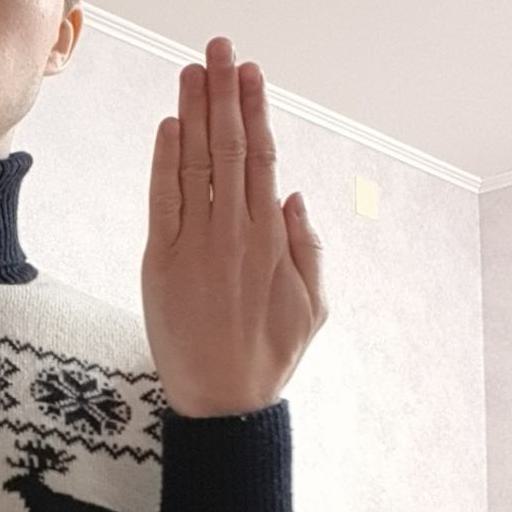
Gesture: stop_inverted